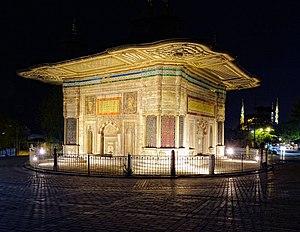
La fontaine du sultan Ahmed III est une fontaine de style rococo turc, située sur la grande place devant la Porte Impériale du Palais de Topkapı à Istanbul. Elle a été construite sous le règne d'Ahmed III en 1728, dans le style de la période des tulipes. Elle a servi de lieu de rencontre et de réunion durant la période Ottomane d'Istanbul.